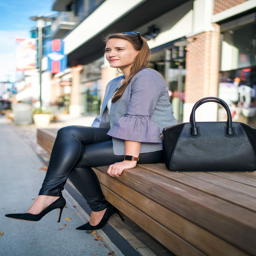
covering the bases is a fashion and travel blog based .